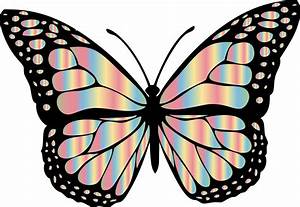
Label: butterfly